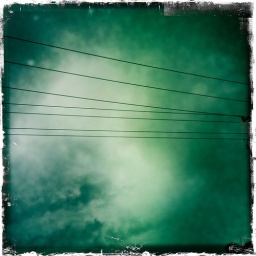
In a car on a road in a storm